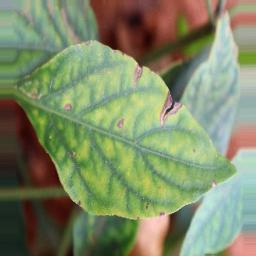
Label: nutritional